Francis Blundell (MP for Ormskirk)

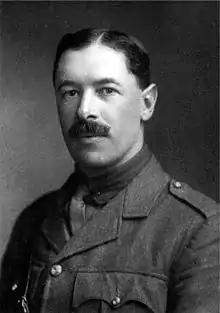
Capt. Francis Blundell in 1915

Francis Nicholas Blundell (16 October 1880 – 28 October 1936) was a British Army officer, landowner and Conservative politician.